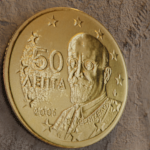
Coin value: 50cents
Country: gr
Edition: standard